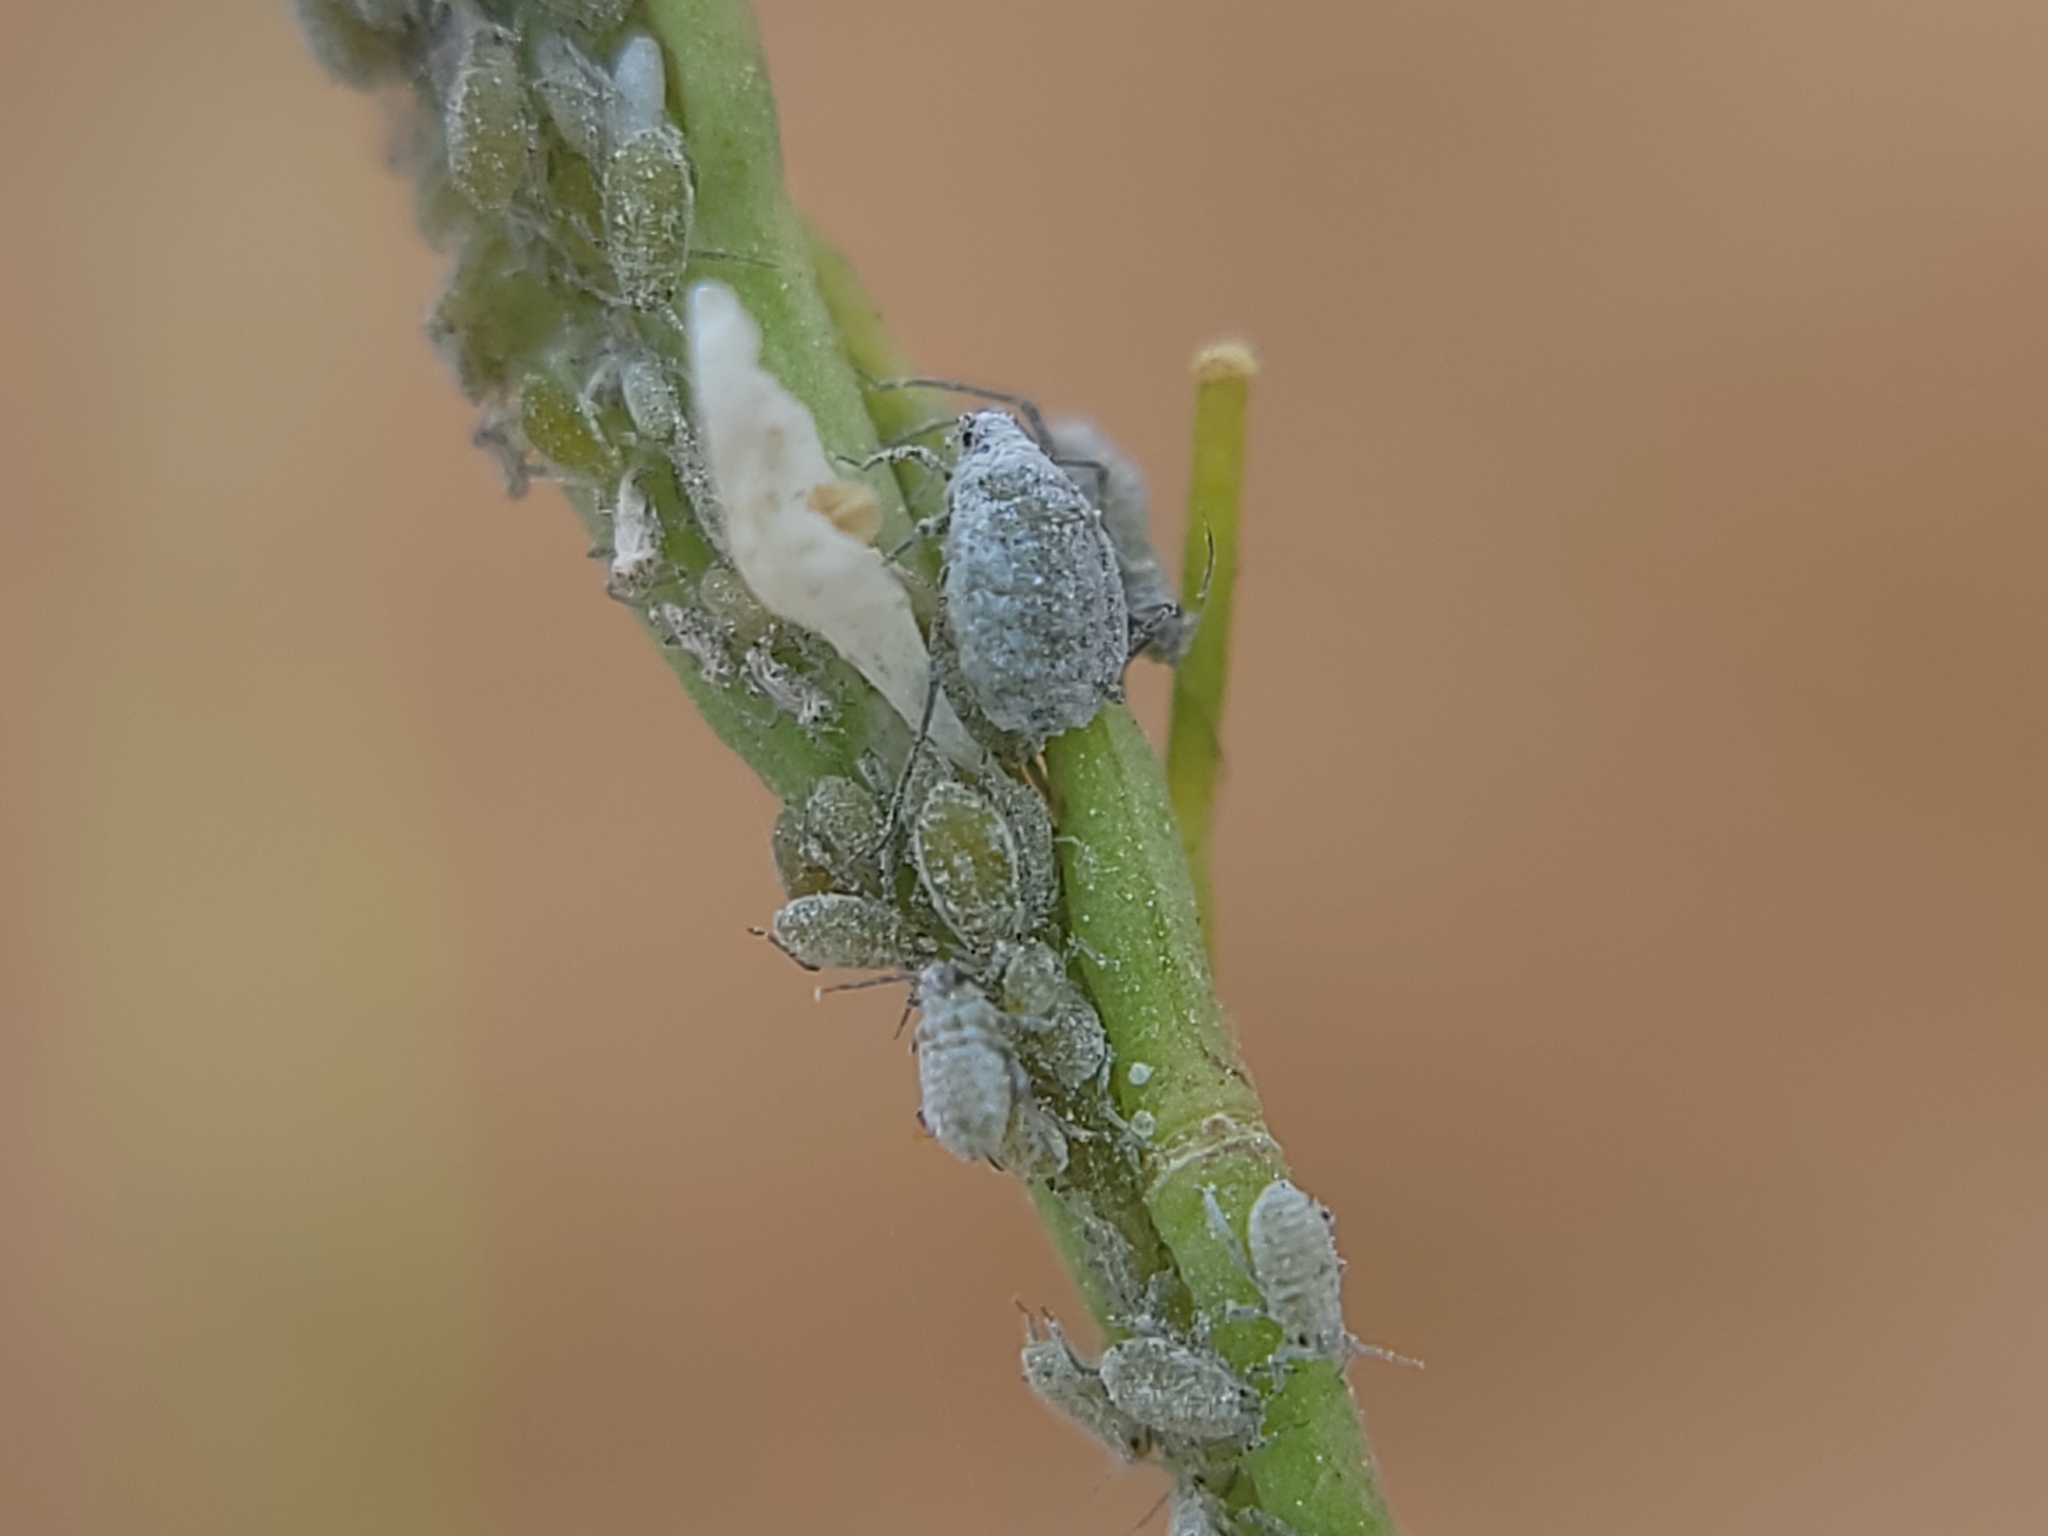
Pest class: cabbage_aphid